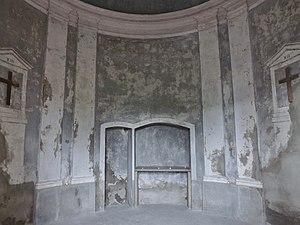
Vue de l'intérieur de la chapelle du Calvaire, à Chambéry en Savoie.
La chapelle du Calvaire est une chapelle située en France sur la commune de Chambéry, dans le département de la Savoie en région Auvergne-Rhône-Alpes.